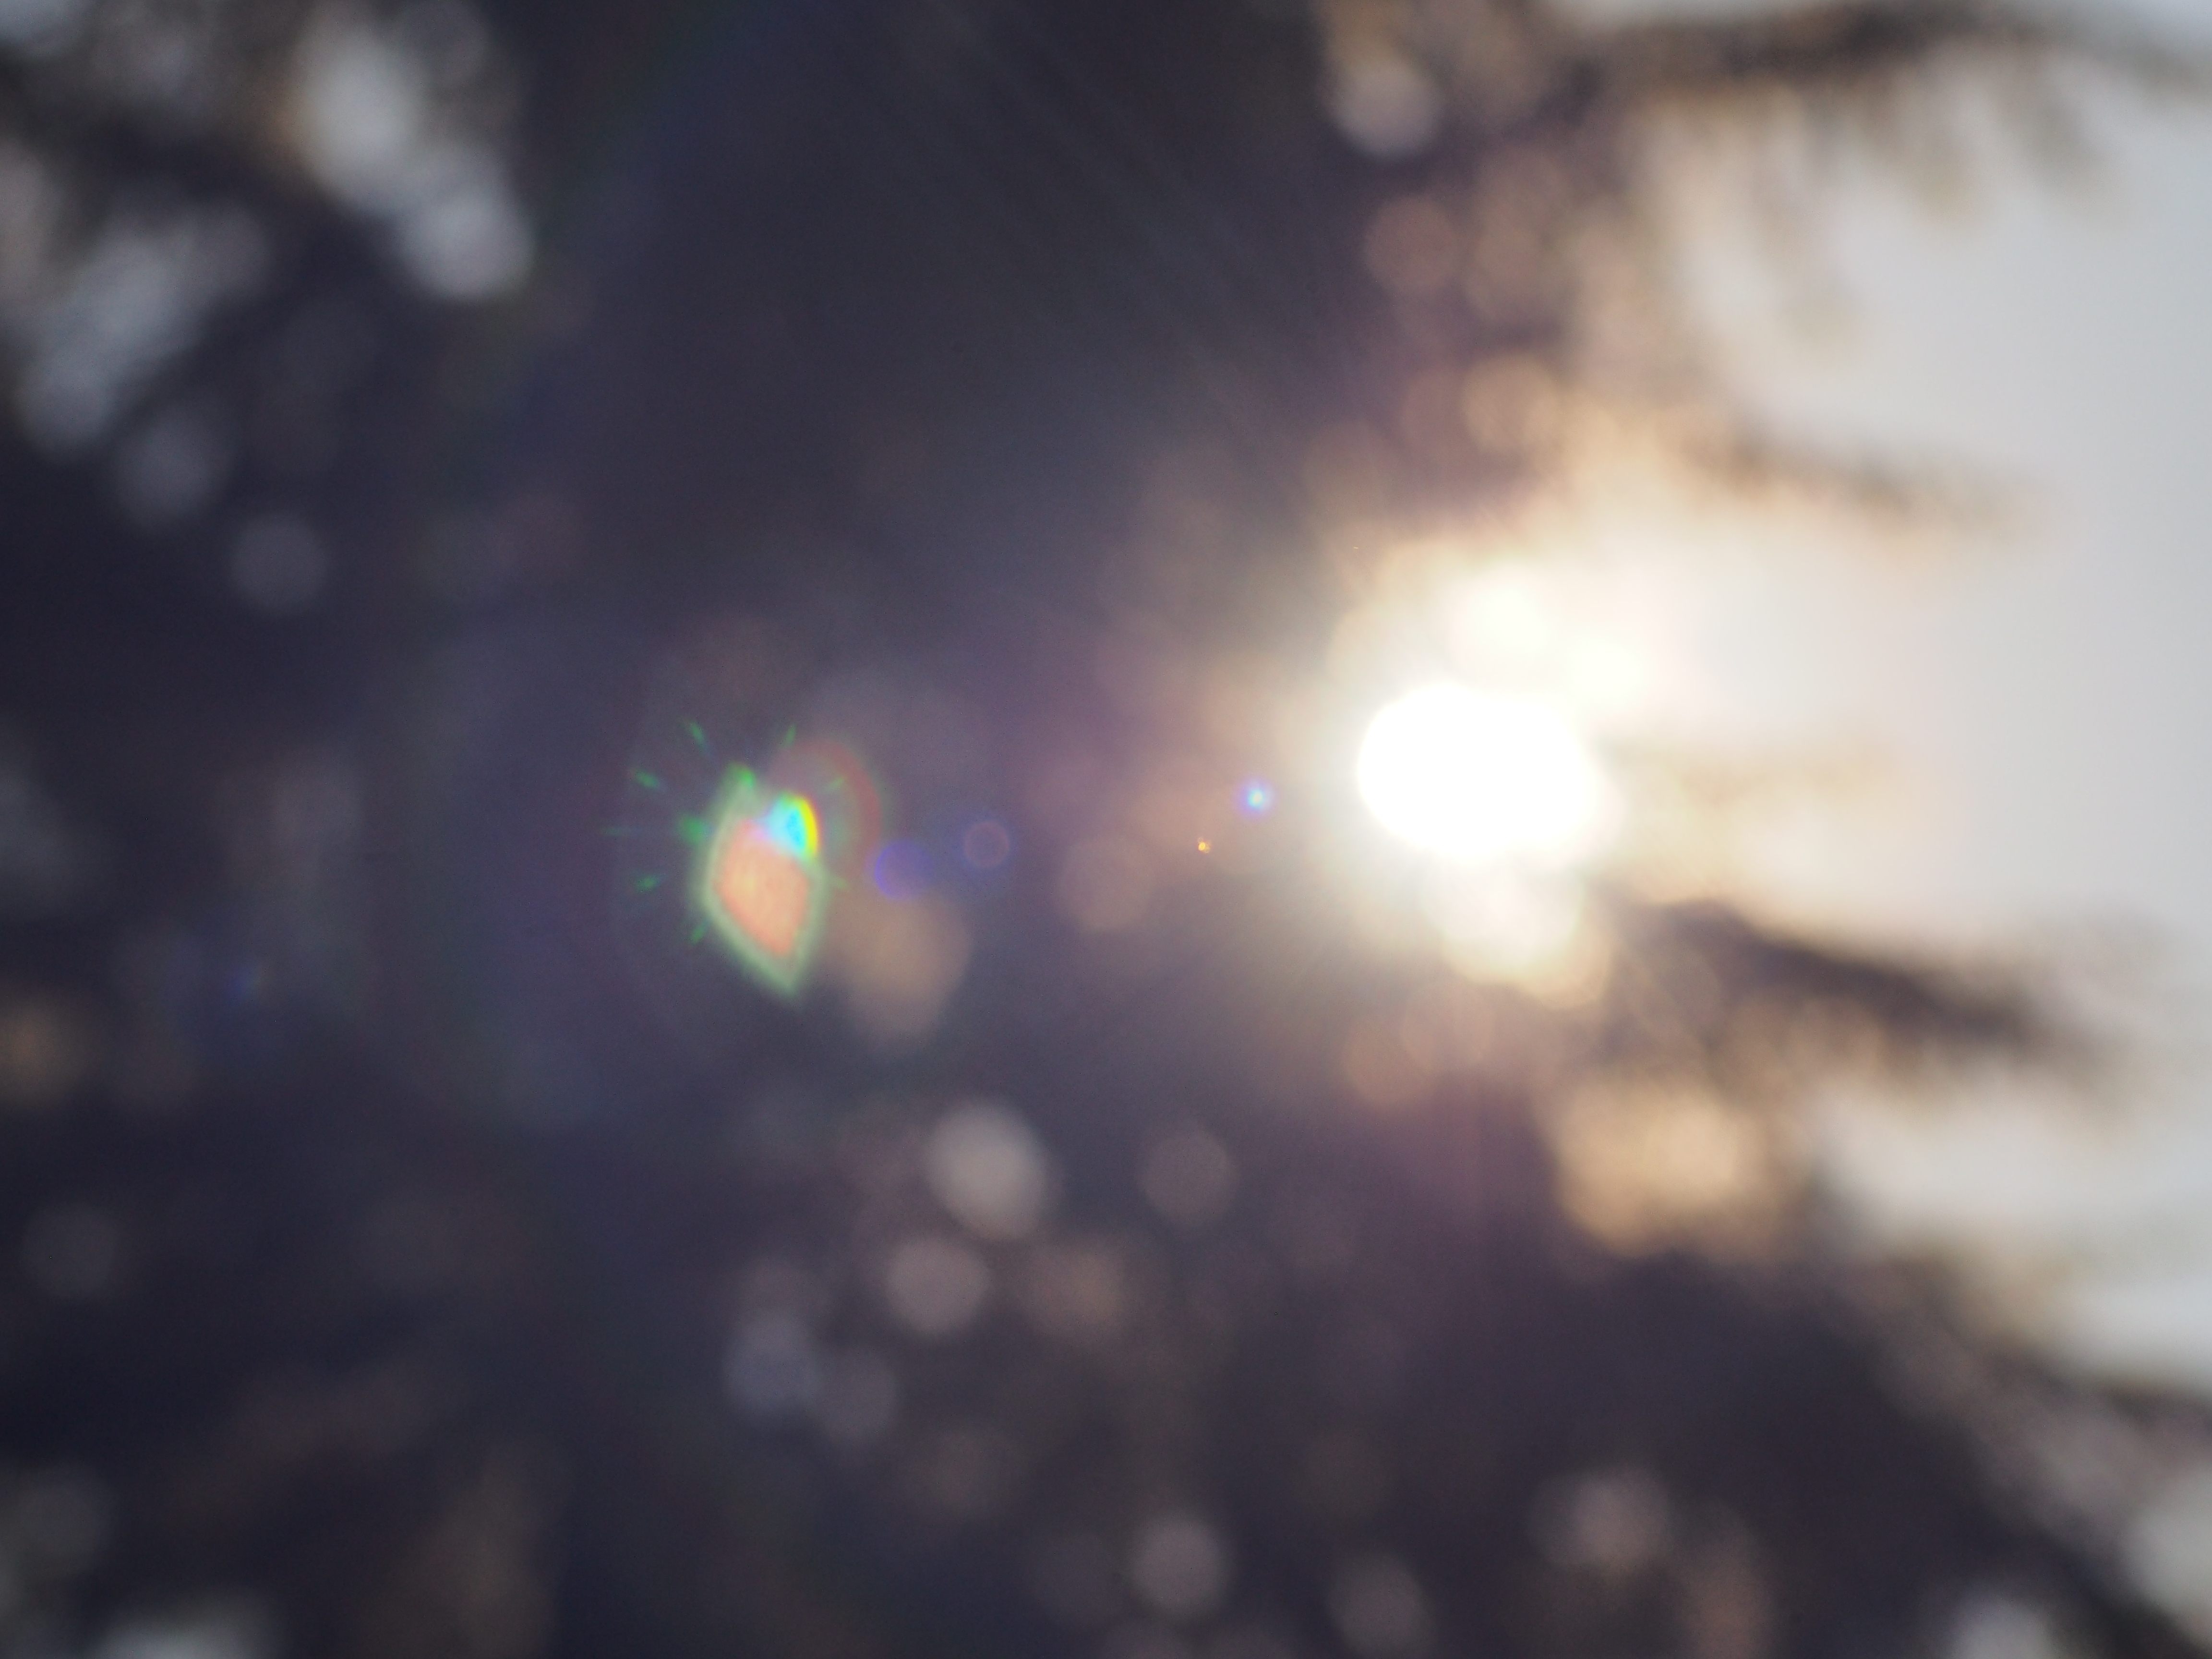
light, bokeh, sunlight, reflection, outoffocus, flare, beautifullight, egyptian, eyeofra, eyeofhorus, eyeofre, atmosphere of earth